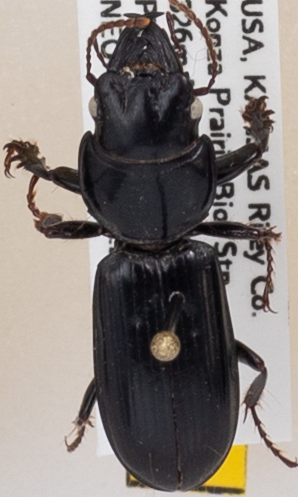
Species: Scarites subterraneus
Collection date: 2019-06-19
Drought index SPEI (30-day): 0.1
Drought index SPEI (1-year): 1.69
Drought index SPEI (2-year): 0.24